James Cosmo

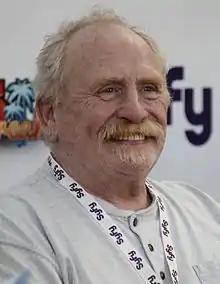
Cosmo in 2014

James Ronald Gordon Copeland (born 1947), known professionally as James Cosmo, is a Scottish actor. Known for his character work, he has played supporting roles in films such as "Highlander" (1986), "Braveheart" (1995), "Trainspotting" (1996), "Troy" (2004), "" (2005), "Ben-Hur" (2016), and "Wonder Woman" (2017). On television, he appeared as Father Kellan Ashby on the third season of "Sons of Anarchy" (2010), Jeor Mormont on HBO's "Game of Thrones" (2011–2013), Farder Coram in the BBC series "His Dark Materials" (2019), and Luka Gocharov on the third season of Amazon Prime's "Jack Ryan" (2022). Cosmo appeared as a contestant on the nineteenth series of "Celebrity Big Brother" in 2017, finishing in fourth place.